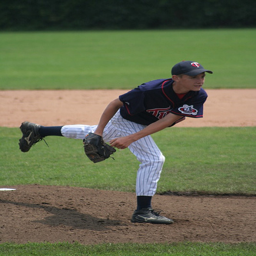
A baseball player pitching a baseball on a field.
A young man is standing on a mound pitching.
A baseball player is getting ready to pitch a ball.
Man on a pitching mound in an after throw pose.
A young baseball player in motion on a baseball field.